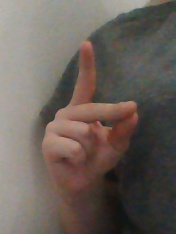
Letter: ta